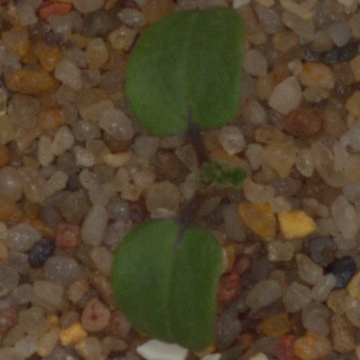
Label: cleavers